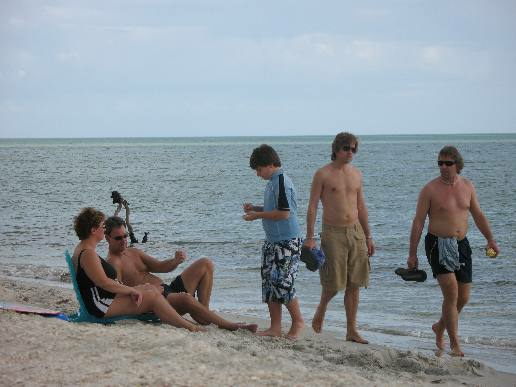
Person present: Yes